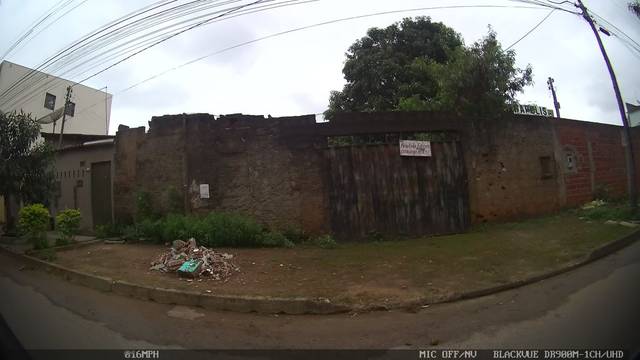
Region: Brazil
Coordinates: -16.323, -48.944